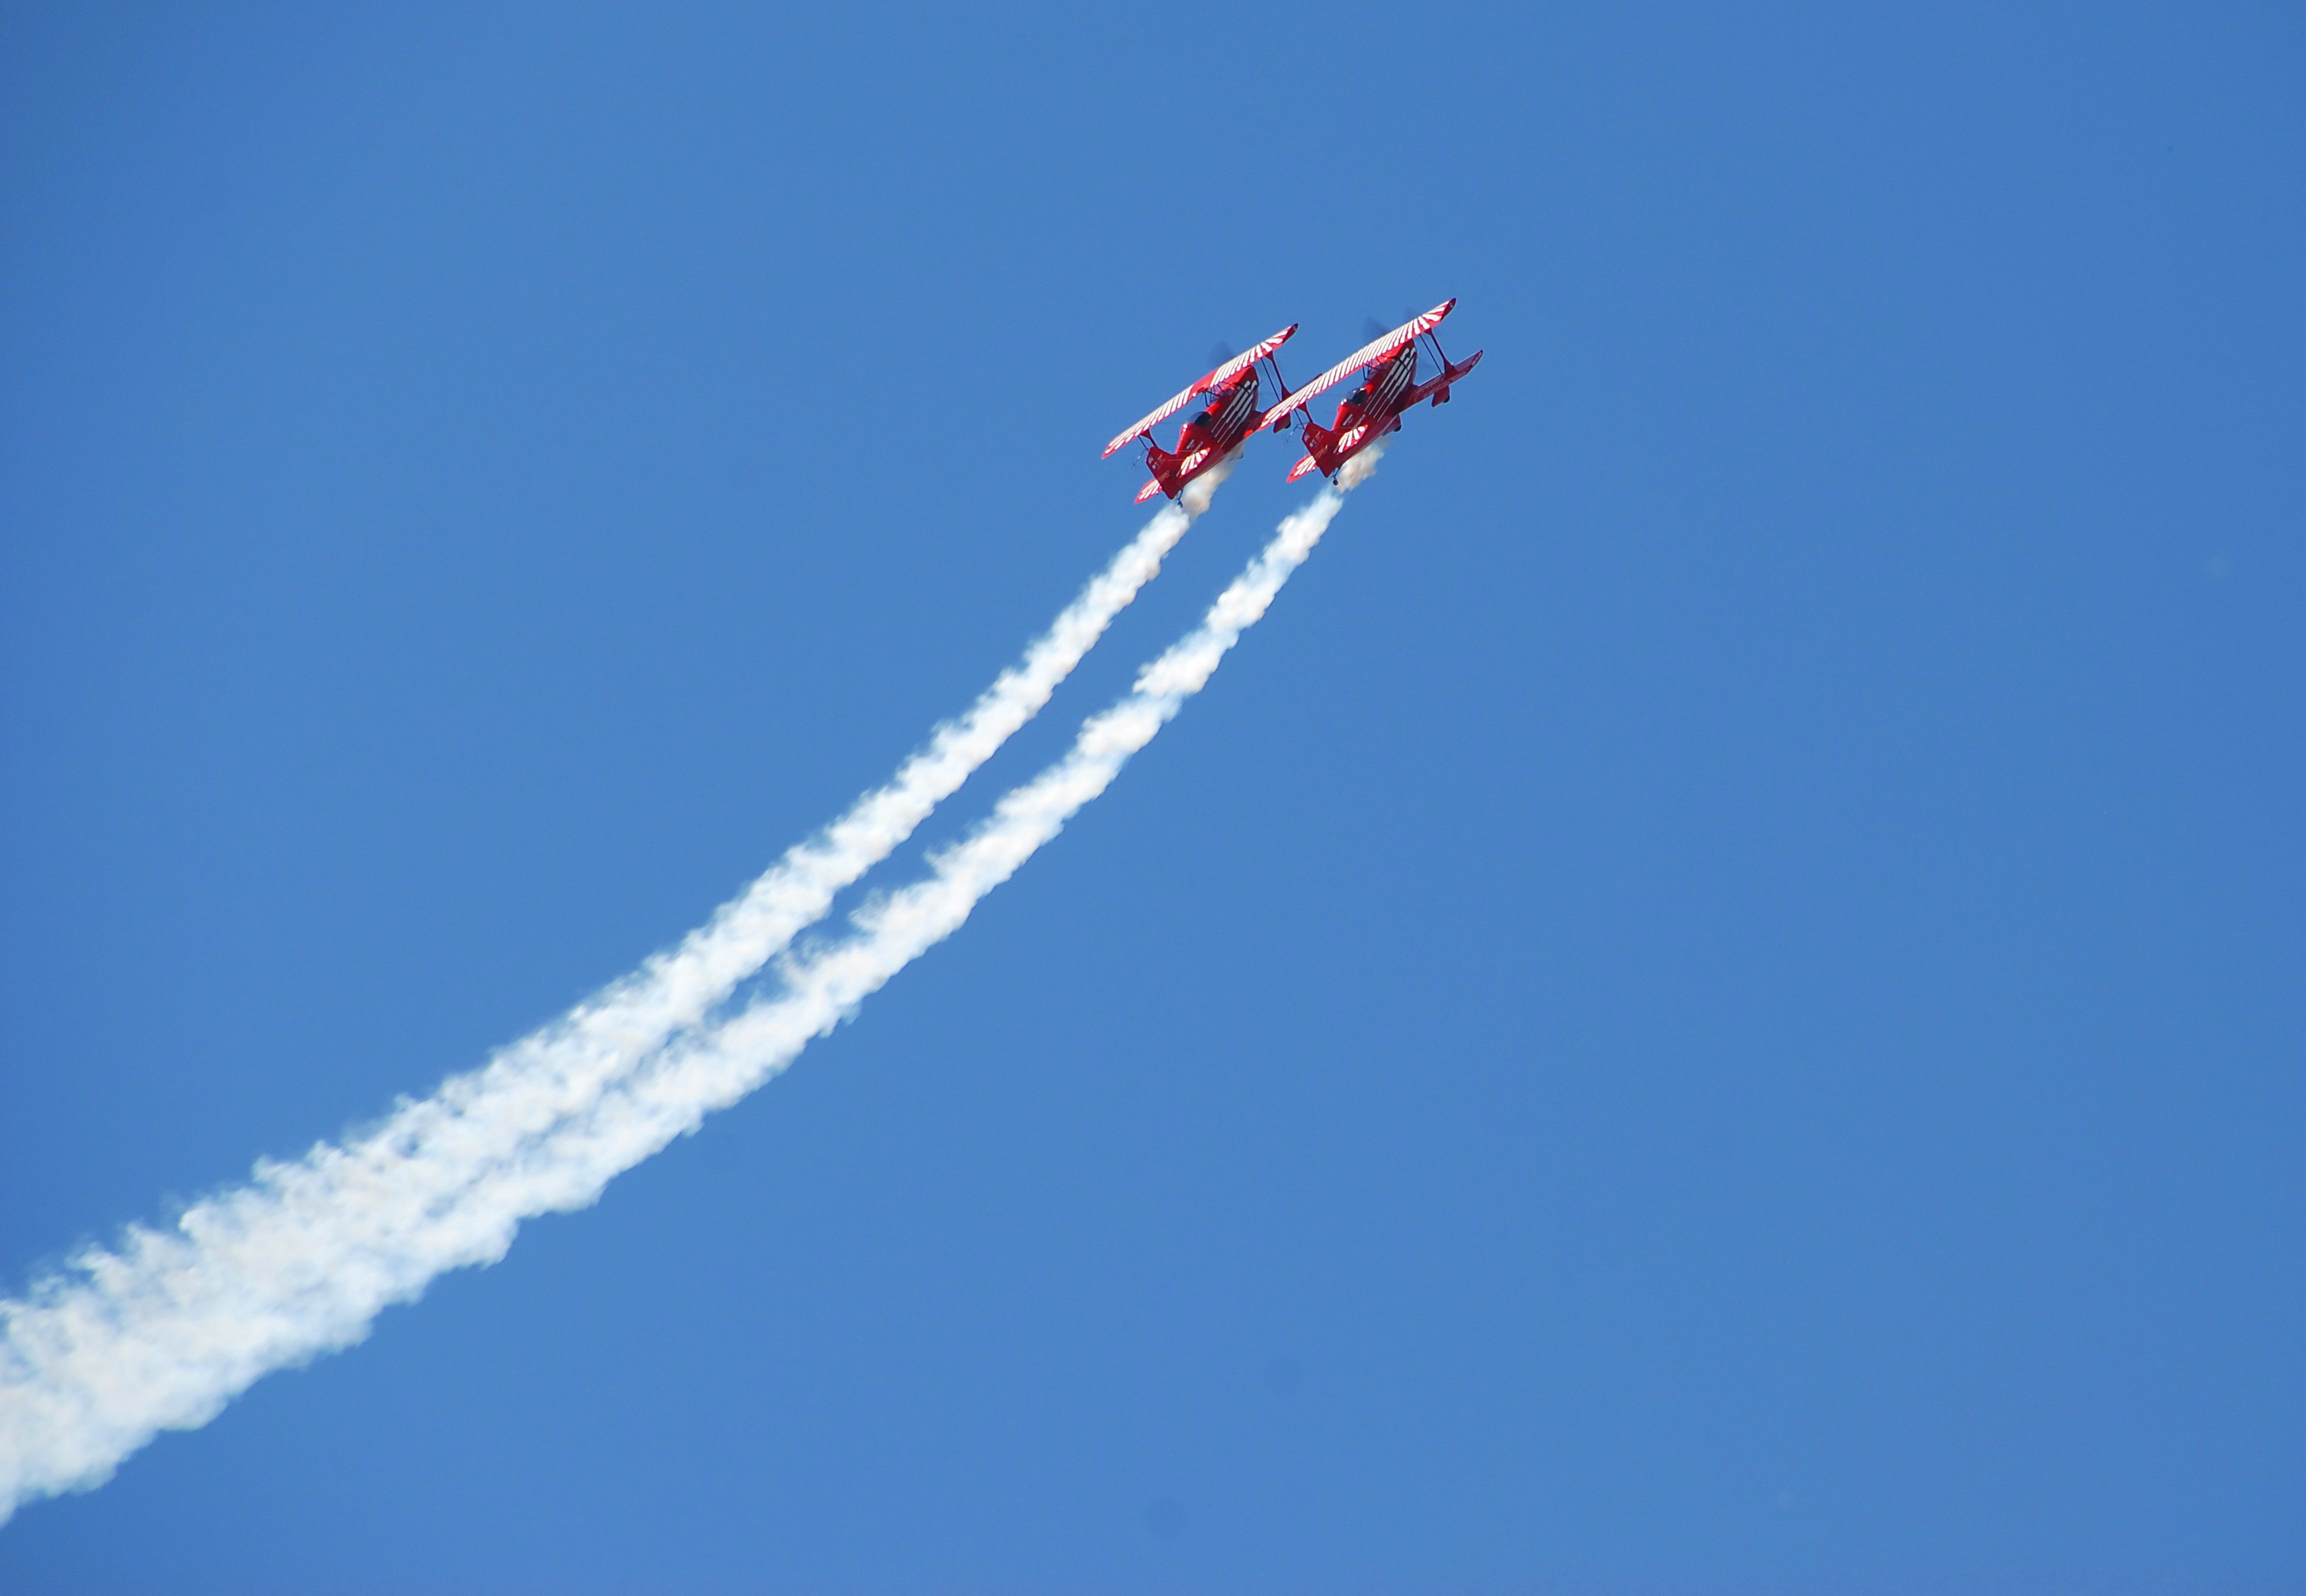
wing, group, sky, trail, fly, smoke, airplane, plane, aircraft, formation, vehicle, airline, aviation, show, flight, blue, speed, cockpit, pilot, team, display, performance, teamwork, event, precision, fast, stunt, squadron, aerobatic, acrobatic, air show, air force, stunt plane, aerobatics, monoplane, atmosphere of earth, general aviation